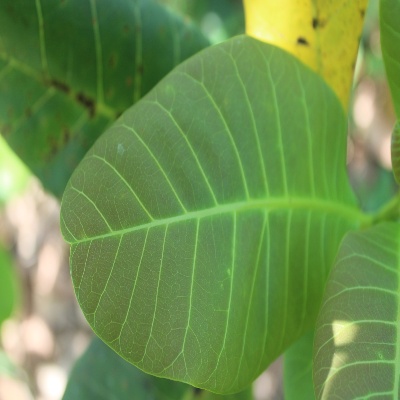
Crop: Cashew
Condition: healthy